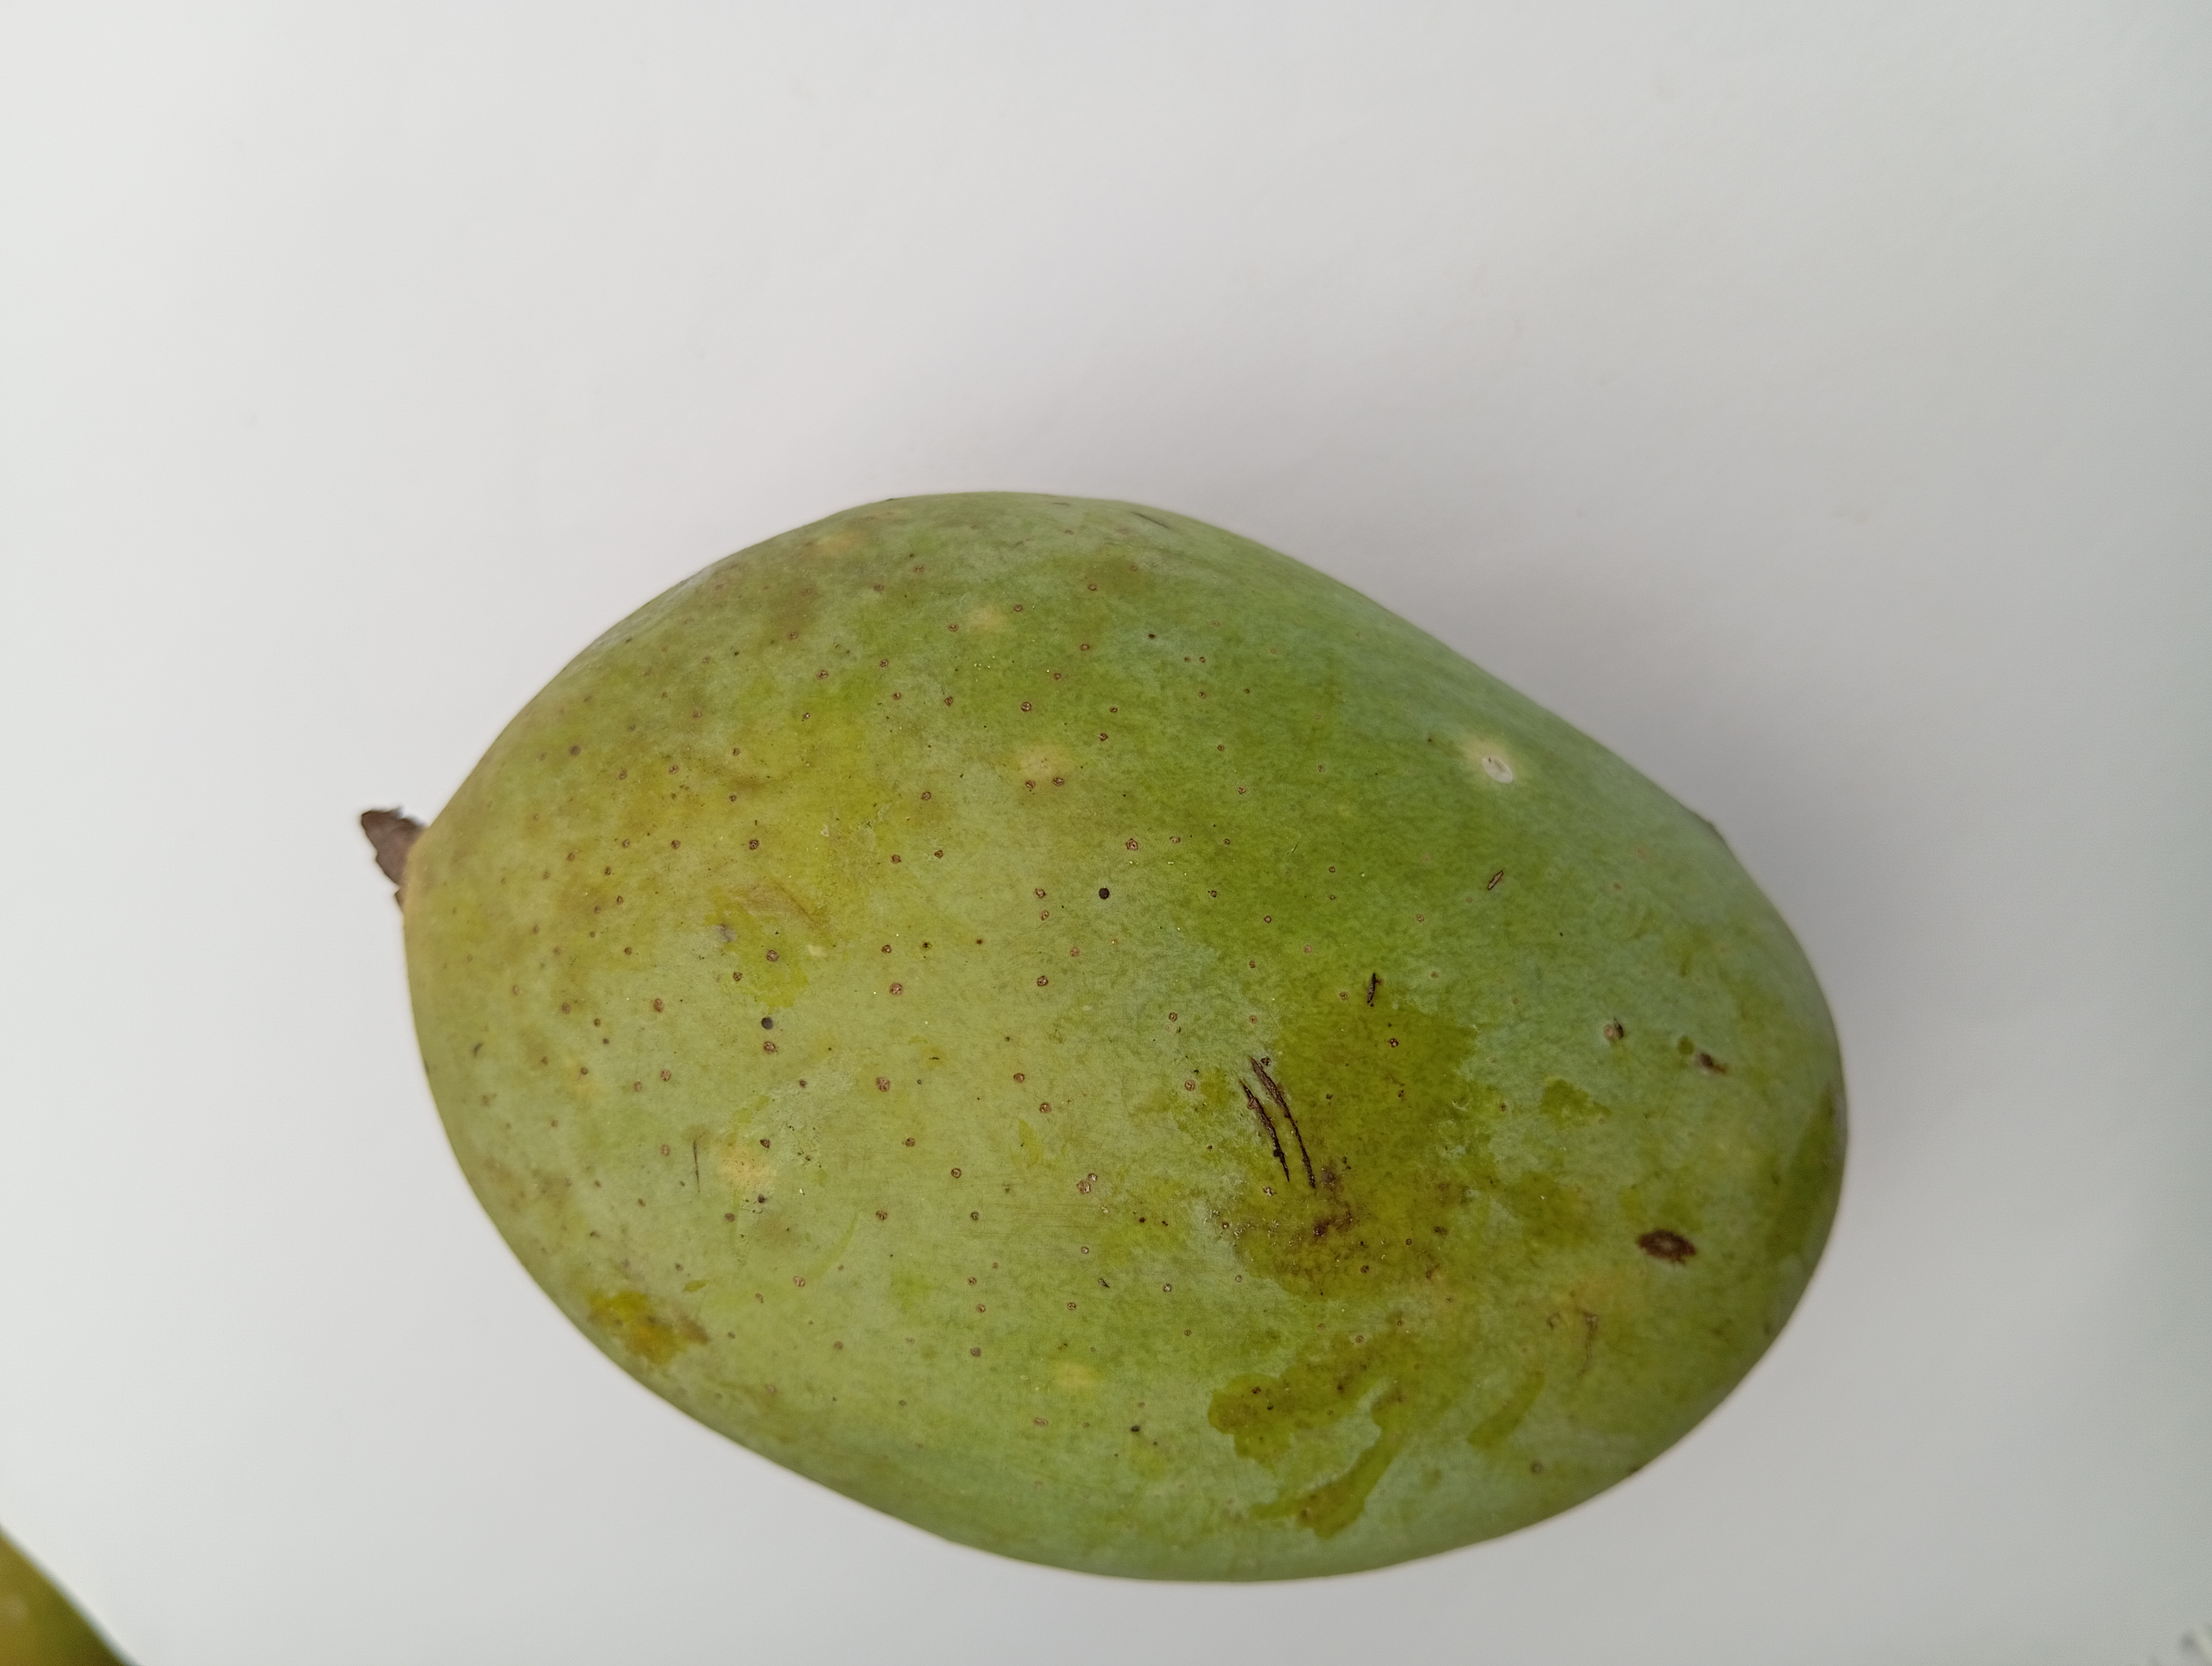
Mango variety: Langra